Sukhoi Su-24

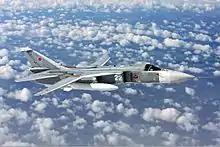
Su-24M in flight, 2009

The Su-24 has a shoulder-mounted variable geometry wing outboard of a relatively small fixed wing glove, swept at 69°. The wing has four sweep settings: 16° for takeoff and landing, 35° and 45° for cruise at different altitudes, and 69° for minimum aspect ratio and wing area in low-level dashes. The variable geometry wing provides excellent STOL performance, allowing a landing speed of , even lower than the Sukhoi Su-17 despite substantially greater takeoff weight. Its high wing loading provides a stable low-level ride and minimal gust response.